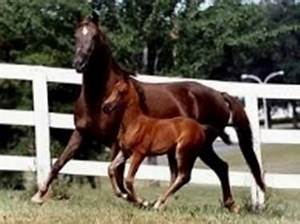
Label: horse